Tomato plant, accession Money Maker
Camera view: horizontal (90 deg, fisheye); turntable rotation: 330 degrees
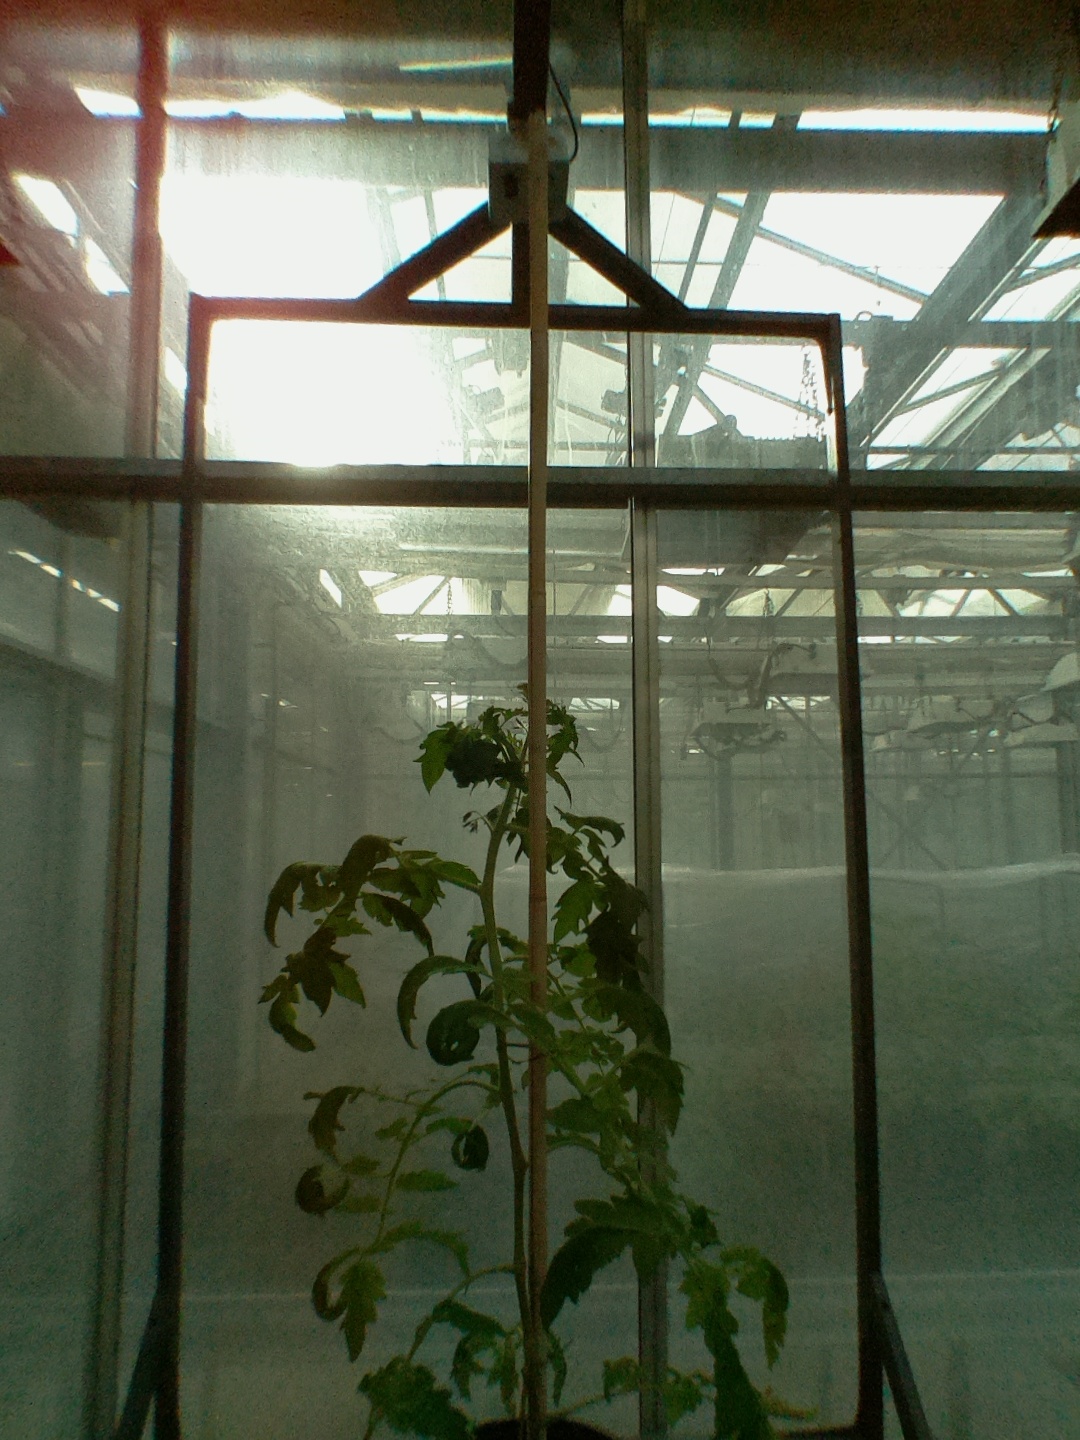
BBCH growth stage 60: First flowers open